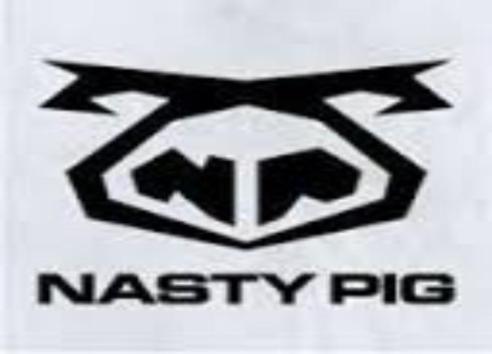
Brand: nasty pig-1
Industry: Clothes